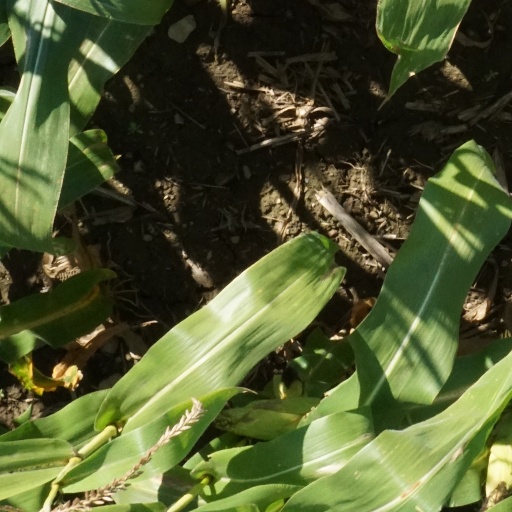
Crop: maize; corn